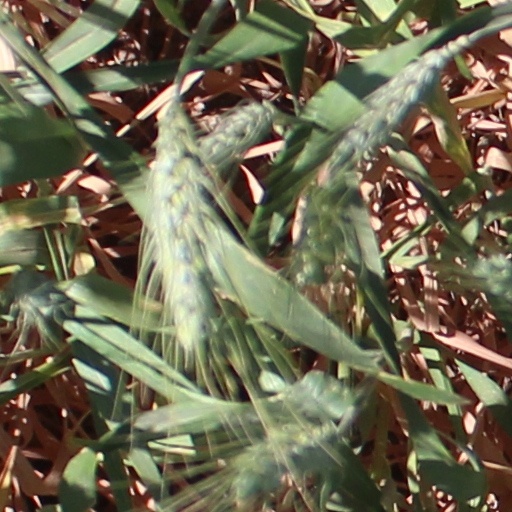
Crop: wheat